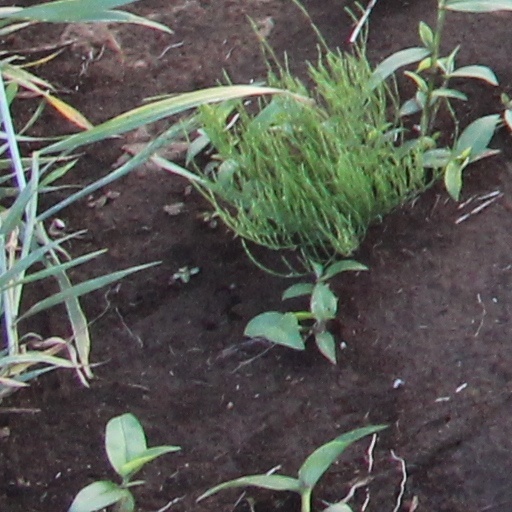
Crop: wheat